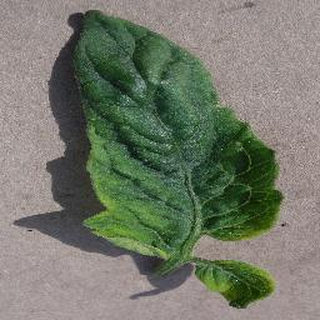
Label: tomato_yellow_leaf_curl_virus